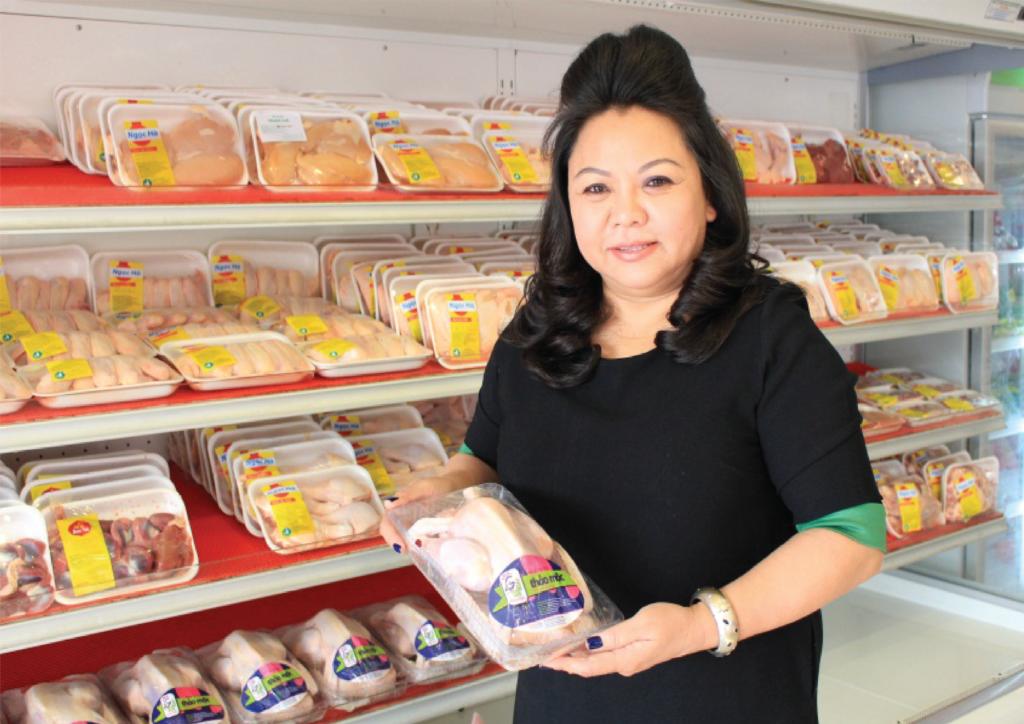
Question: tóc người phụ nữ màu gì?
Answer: màu đen